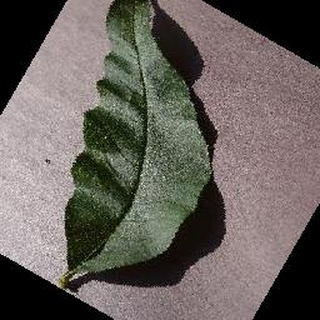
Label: healthy_peach